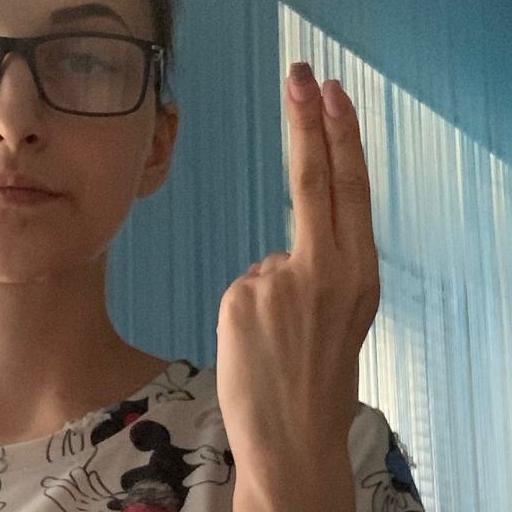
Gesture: two_up_inverted